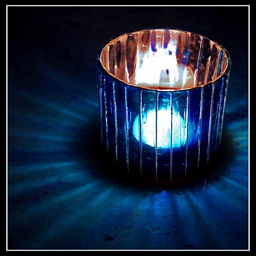
be my candle when there are no lights except yours